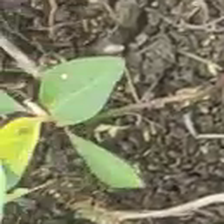
Weed species: Moti_dudhi(Euphorbia_geneculata_L)